Marián Filc

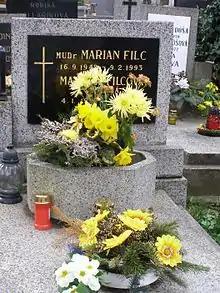
Grave of Marián Filc in Slávičie údolie cemetery

Marián Filc (16 September 1948 — 9 February 1993) was a Slovak figure skater who competed for Czechoslovakia. He placed tenth at the 1968 Winter Olympics. His coach was Hilda Múdra.